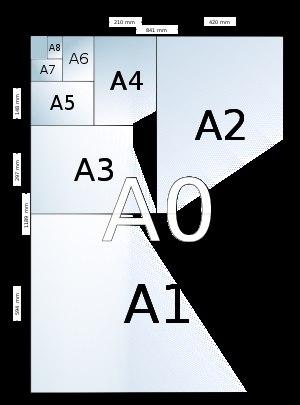
Størrelser (papir) / Internationale papirstørrelser (ISO 216)
Illustration af ISO A-formater.
Standarden for papirstørrelser hedder ISO 216. Den består af en række størrelser, hvor en ændring fra et tal til det næste større tal betyder en halvering af den længste side, svarende til at man folder midt på papirets længste side.